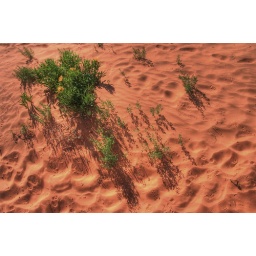
Tracks in the coral pink sand dunes